Urban combat in the São Paulo Revolt of 1924

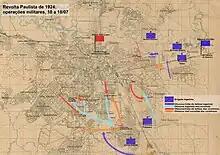

The Arlindo Ramos brigade had the right flank secured by the Potiguara brigade, but on 10 July its left flank was vulnerable to an attack by the insurgents coming from Cambuci and Vila Mariana. About 200 revolutionaries led by Gwyer de Azevedo acted in Ipiranga, taking the redoubt behind the Ipiranga Museum to surprise a larger loyalist force from above. From there they attacked with machine guns, but they were silenced by Navy artillery. Loyalists from the 1st BFP attacked Vila Seckler, bypassed the museum, and captured the revolutionary forward defenses. After sustaining fire all afternoon, Gwyer de Azevedo withdrew.